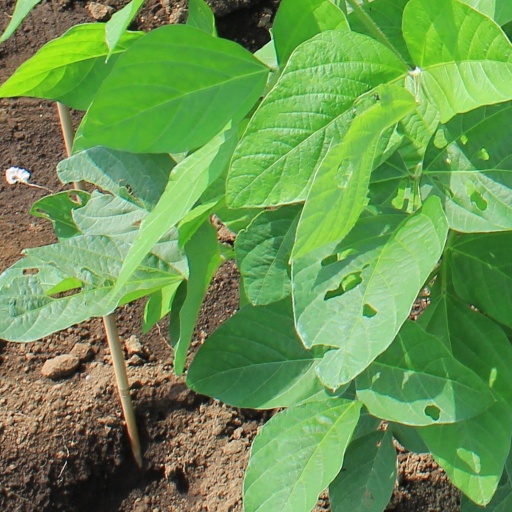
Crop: soybean